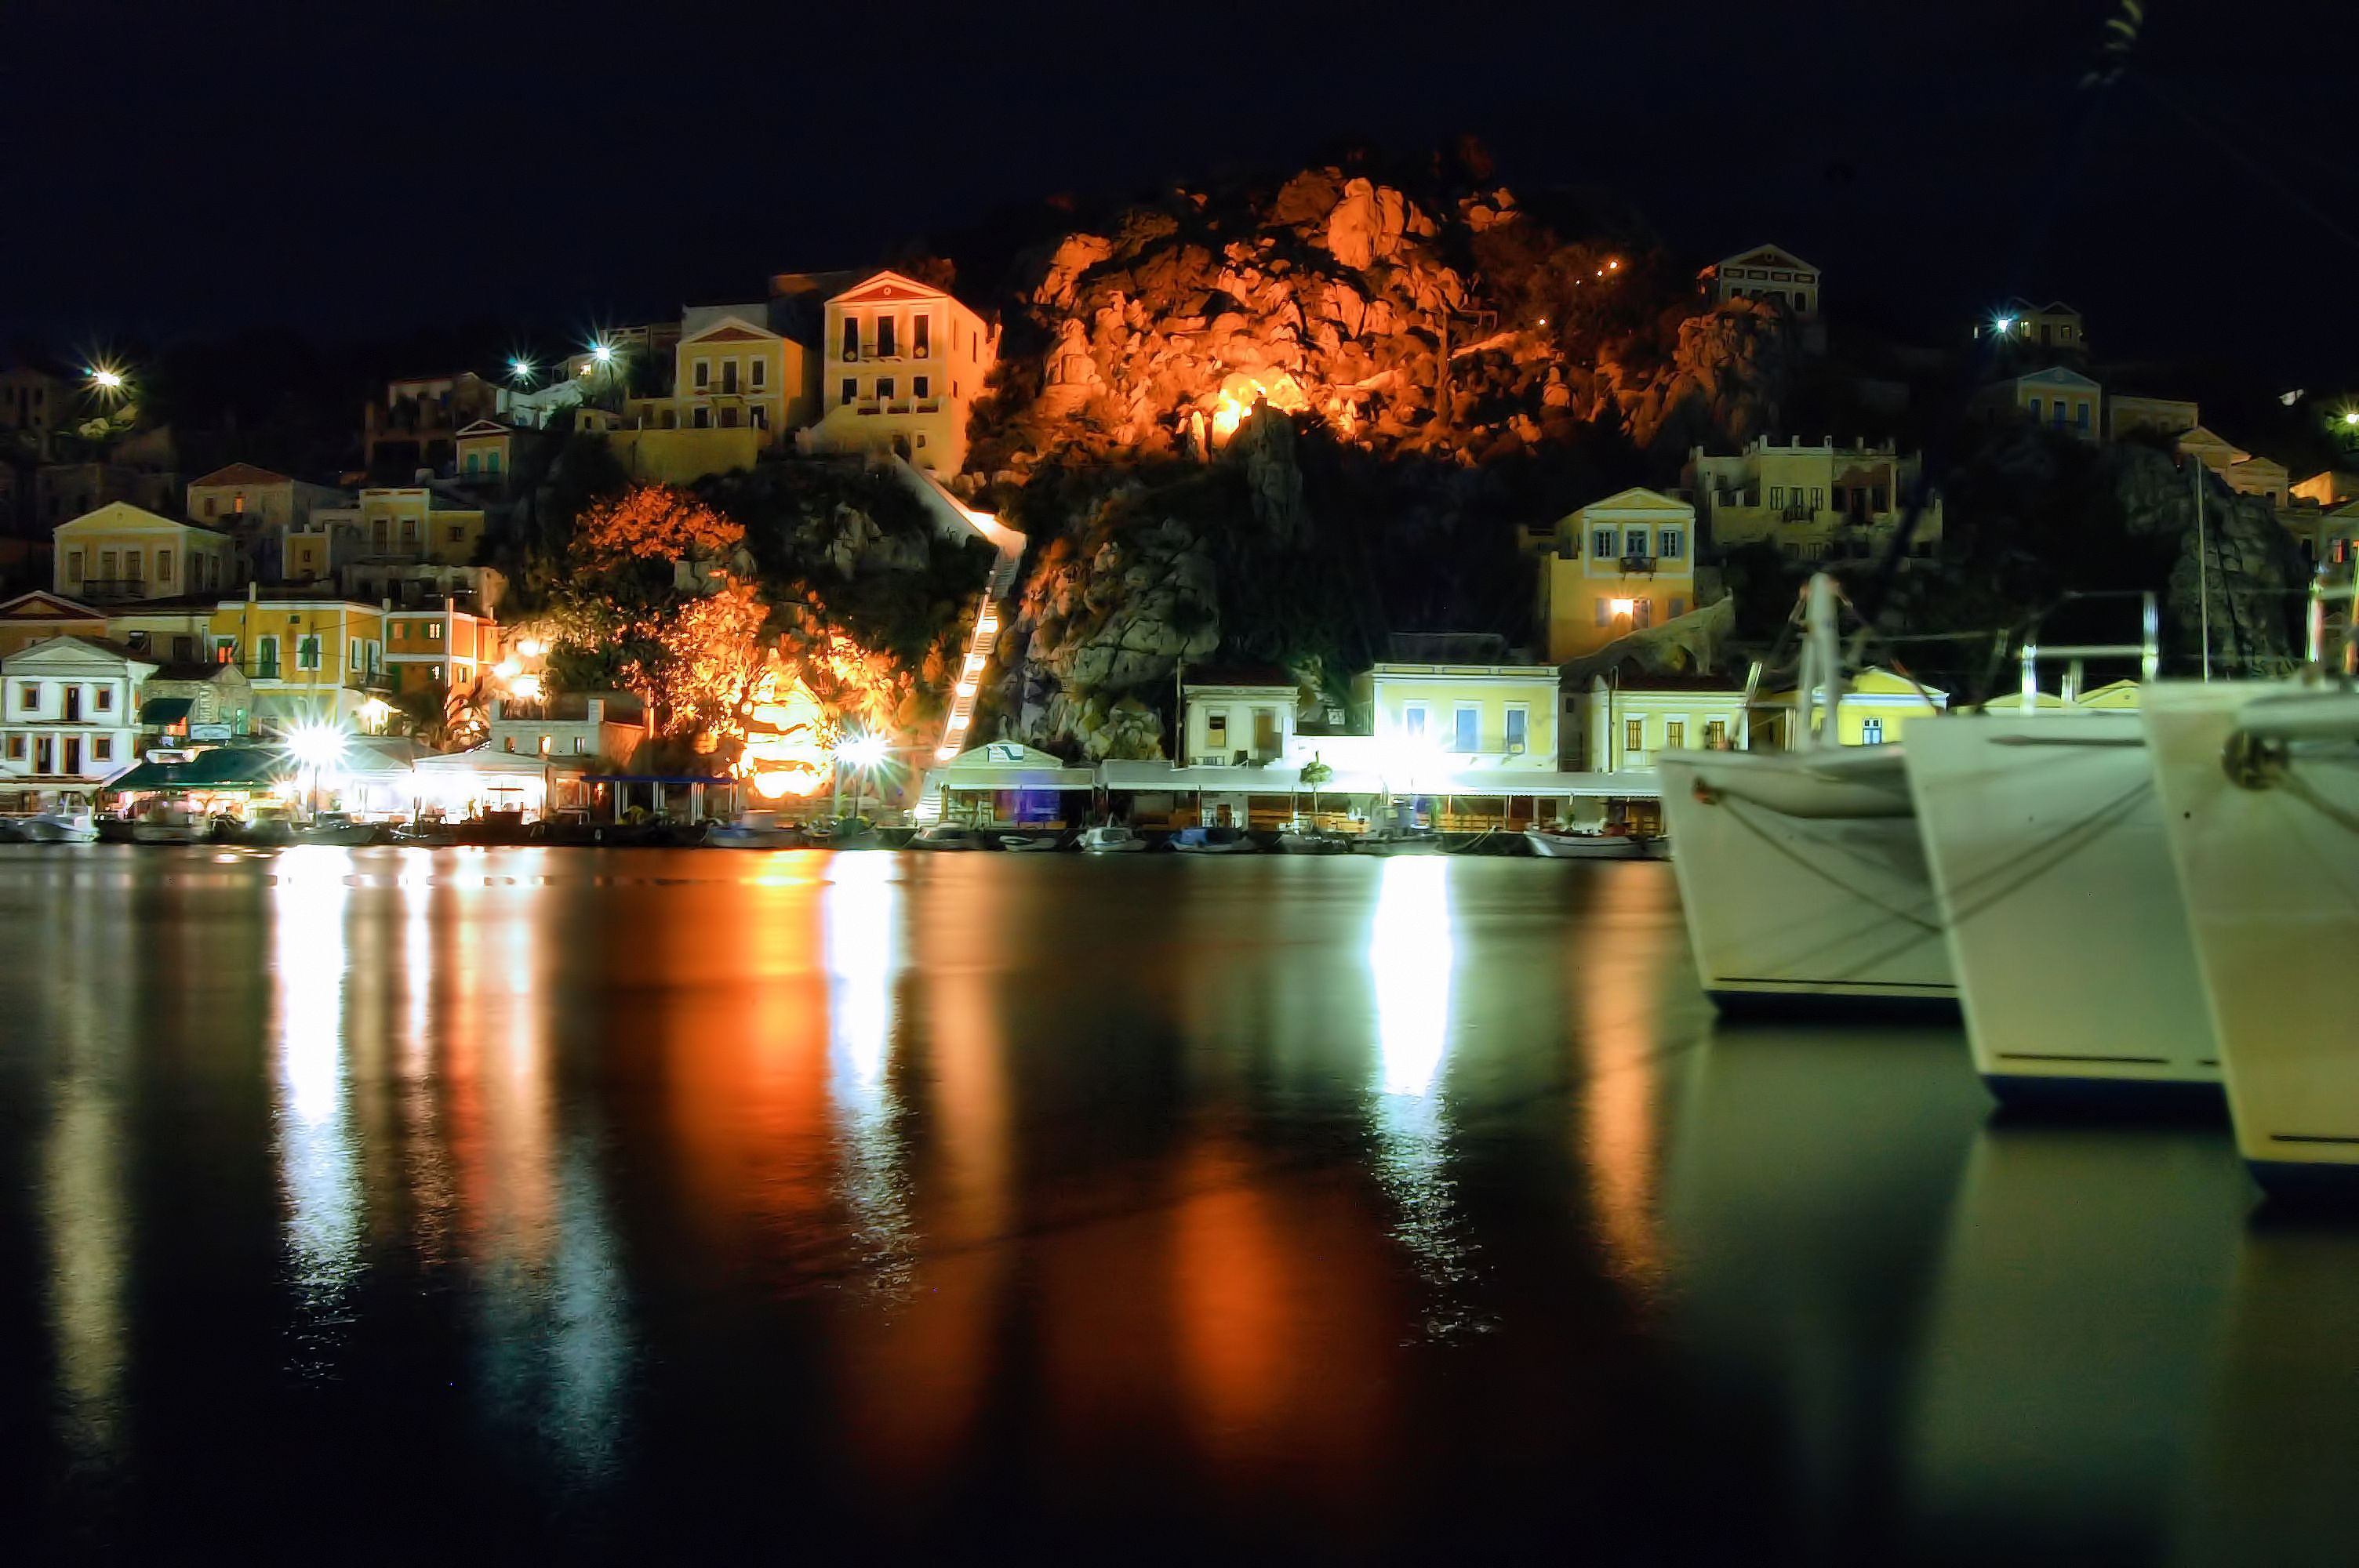
light, night, dusk, evening, reflection, lighting, april2009